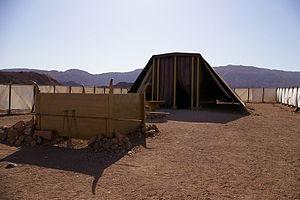
Dans l'Ancien Testament, le tabernacle devait être l'habitation provisoire de Dieu, sa résidence et le centre de ralliement de son peuple. Le Tabernacle originel est la tente qui abritait l'Arche d'alliance à l'époque de Moïse. Son architecte en chef, désigné directement par Dieu à Moïse, est Béséléel.